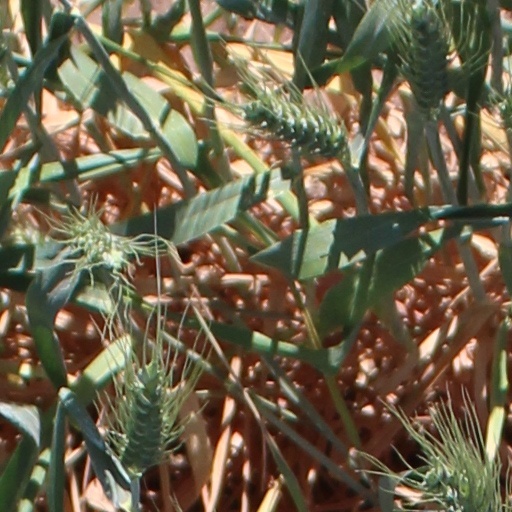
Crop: wheat